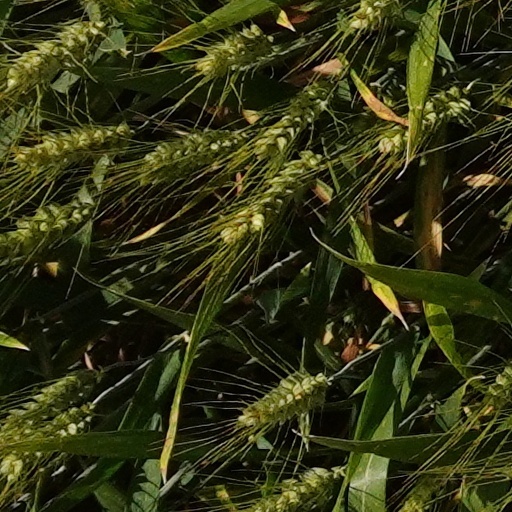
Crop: wheat